Malaysia Airlines

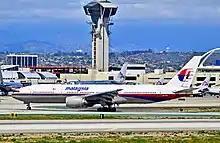
Malaysia Airlines Boeing 777 at Los Angeles International Airport

Prior to the Asian financial crisis in 1997, the airline suffered losses of as much as RM260 million after earning a record-breaking RM333 million profit in the financial year 1996/1997. The airline then introduced measures to bring it back to profitable. For the financial year 1999/2000, the airline cut its losses from RM700 million in 1998/1999 to RM259 million.